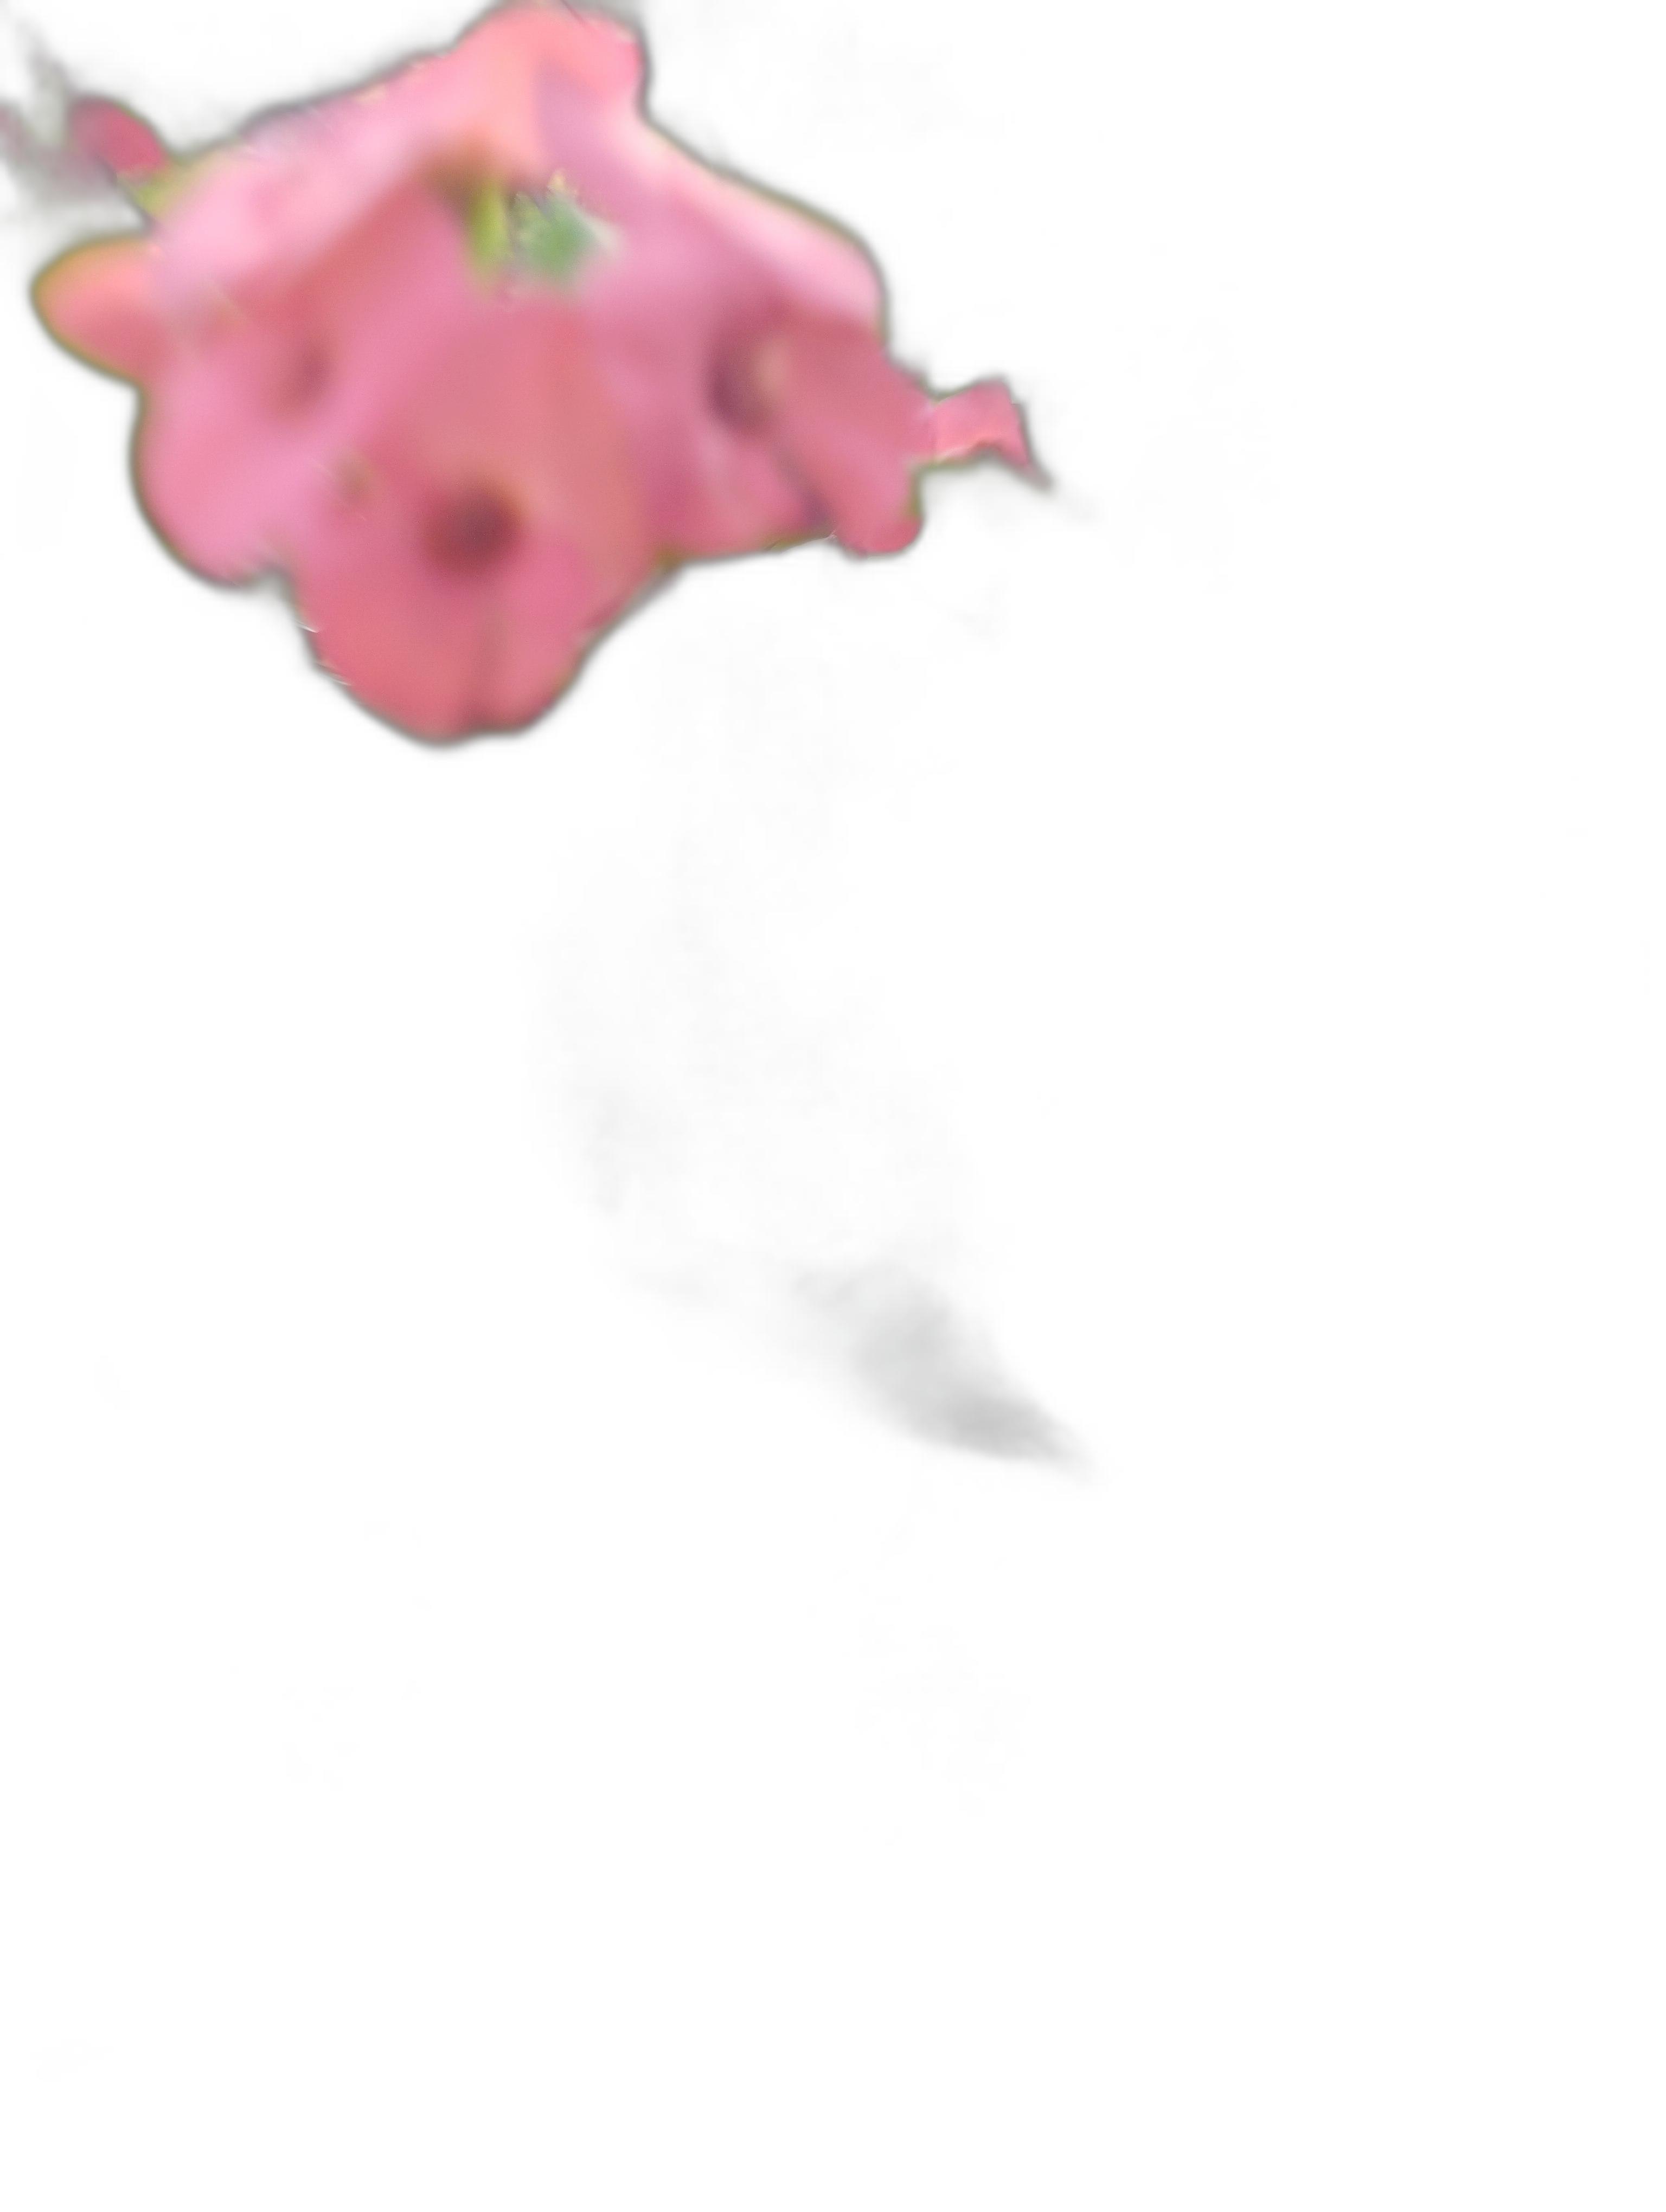
Label: Crown of thorns